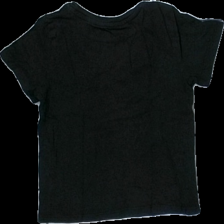
View: back
Type: T-shirt
Category: Children
Brand: H&M
Colors: Black, White, Grey
Material: 100% cotton
Pattern: Other
Cut: Regular
Size: 98
Season: All
Damage location: bottom left
Damage 2 location: top left
Damage 3 location: top center
Price range: 50-100
Recommended usage: Reuse
Description: svart t-shirt med dödskalle och text fram, lite luddig